Rullepølse
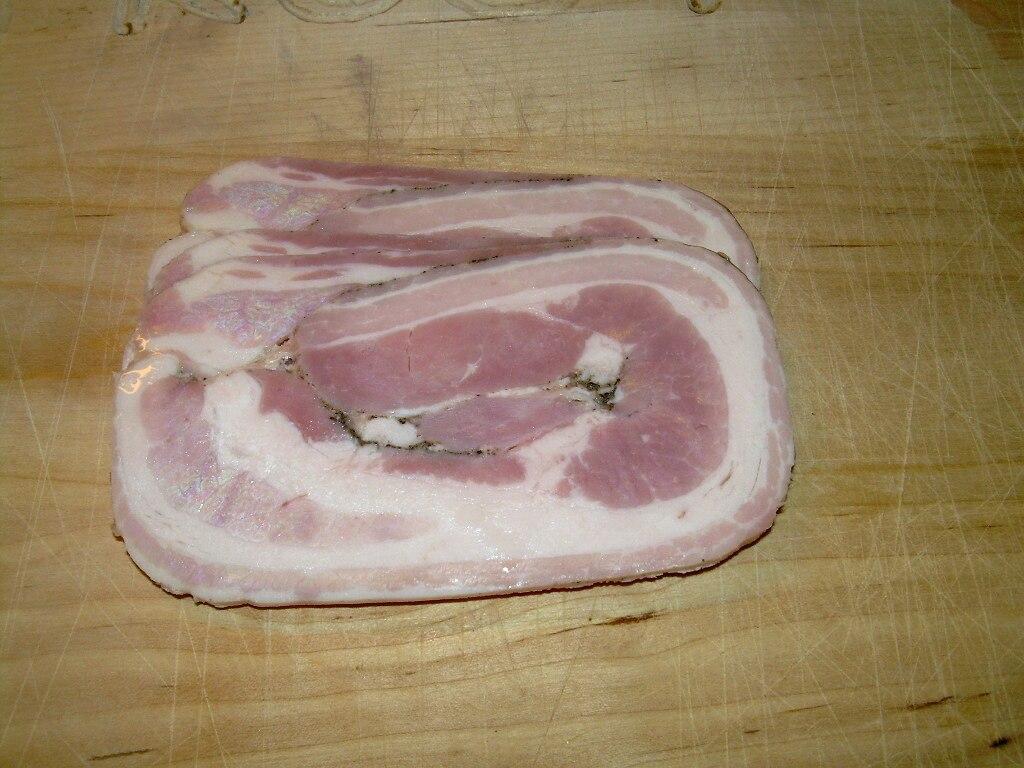
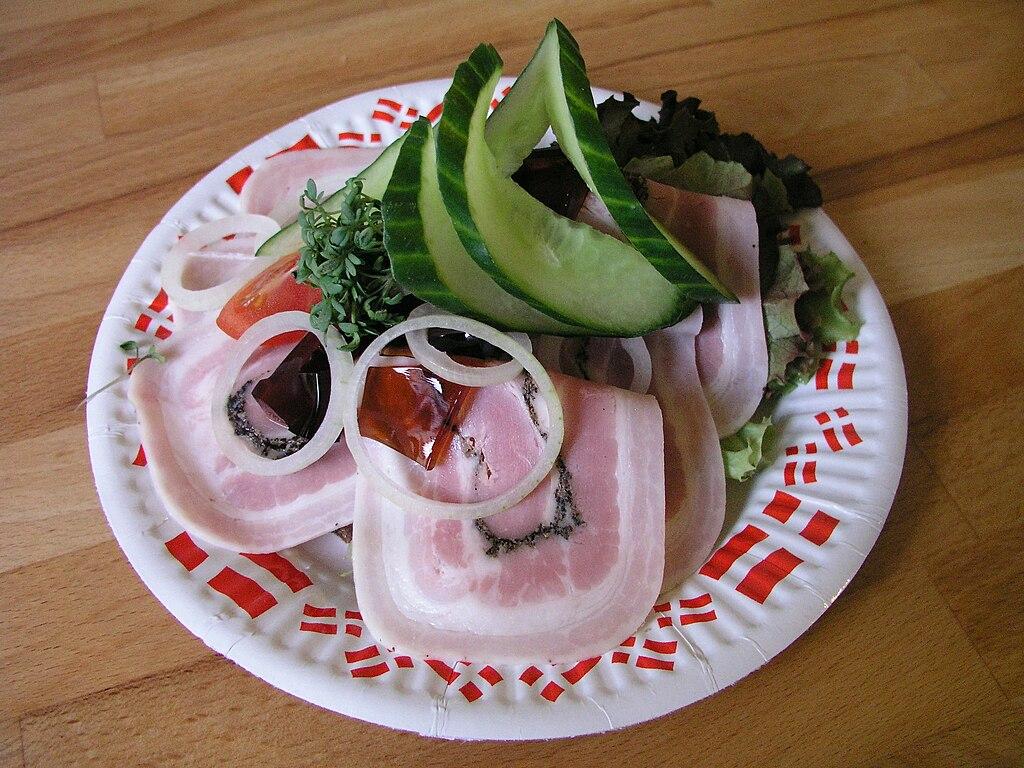
Also known as:
da - Danish: Rullepølse
es - Spanish: Rullepølse
nn - Norwegian Nynorsk: Rullepølse
pt - Portuguese: Rullepølse
sr - Serbian: Роловани свињски паумфлек
sv - Swedish: Rullsylta
Category: meat (pork belly)
Cuisine: Danish
Associated cuisines: Danish
Area: Denmark
Countries: Denmark
Region: Northern Europe, , , ,
The dish consists of a piece of pork belly, or beef flank or lamb and it is flattened out and is spread with herbs and seasoning (salt, pepper, allspice), chopped onions, and in some variants, parsley. It is then rolled up and placed in a brine for a number of days, before being placed in a special press, cooled, and sliced thinly.